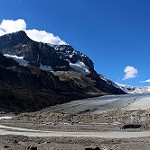
Scene: Outdoor